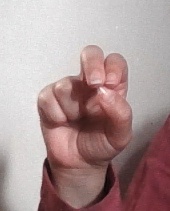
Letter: gaaf